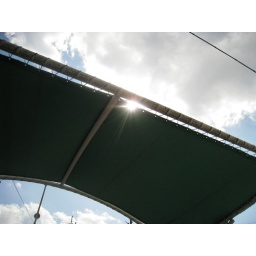
The roof that's over nearly all bus stops in Kyoto